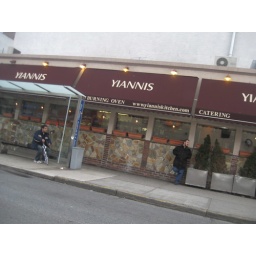
a quick capture while in the car seems like these to men are waiting for the bus